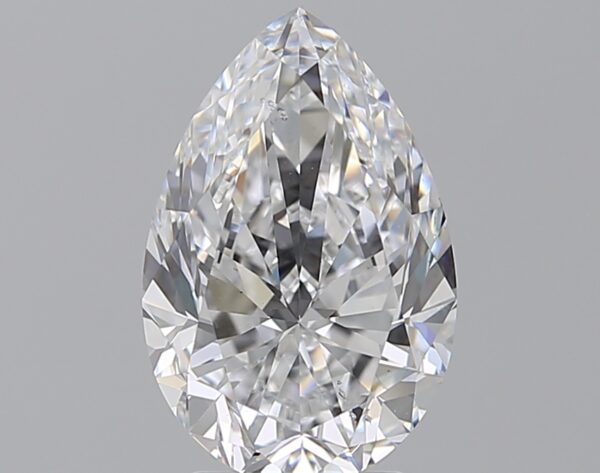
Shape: pear
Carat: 3.04
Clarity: SI1
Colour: D
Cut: EX
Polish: EX
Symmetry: EX
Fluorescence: N
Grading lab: GIA
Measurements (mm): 12.02 x 7.9 x 5.05